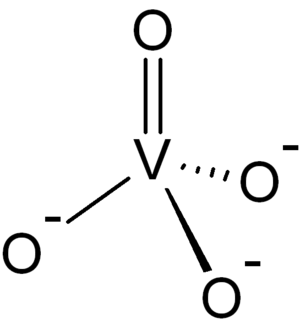
En chimie, un vanadate est un composé comportant l'oxoanion du vanadium en général à son degré d'oxydation le plus élevé, +5. Le plus simple élément de cette famille est l'ion tétraédrique vanadate ou orthovanadate, l'anion VO₄³⁻, présent par exemple dans l'orthovanadate de sodium.